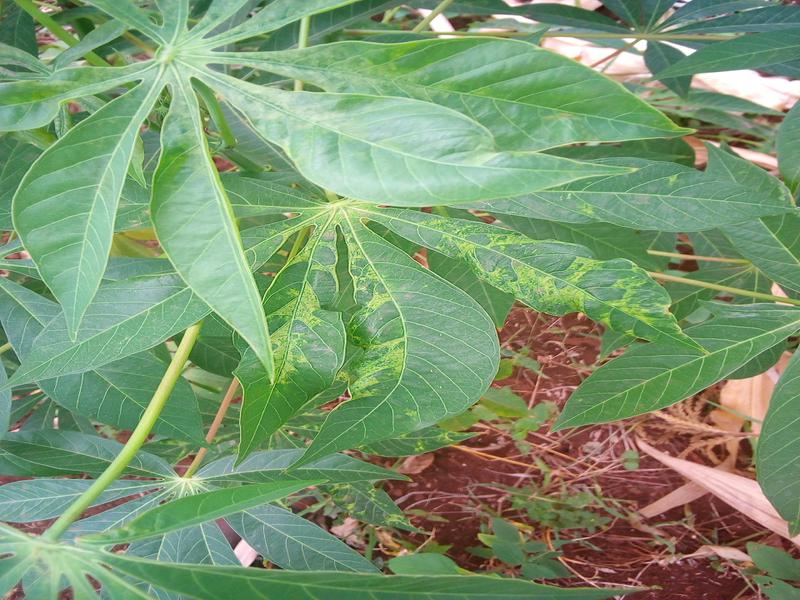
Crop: cassava
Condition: mosaic_disease